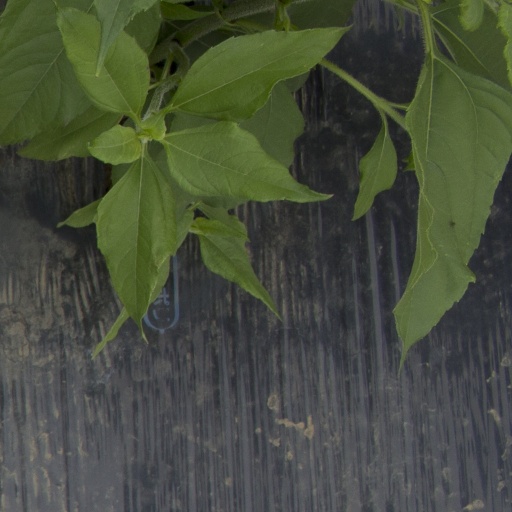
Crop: Jerusalem artichoke